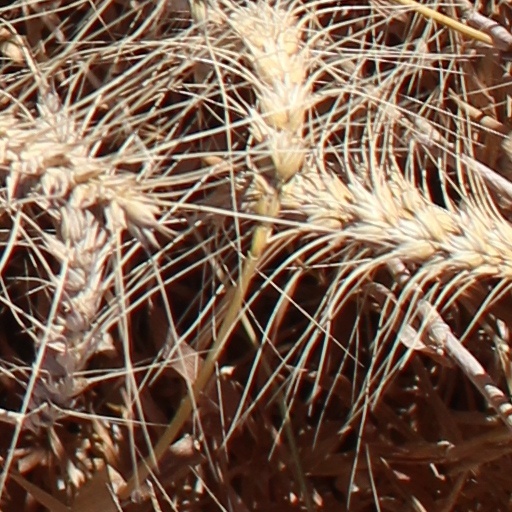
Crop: wheat